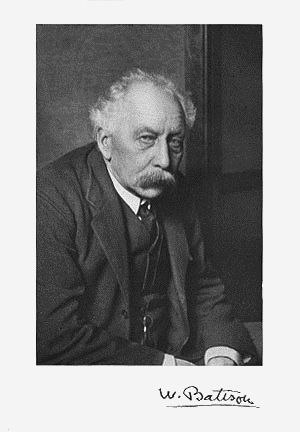
William Bateson
William Bateson var en britisk biolog, og en af genetikkens pionerer. Han var Storbritanniens første professor i genetik og var den første person som anvendte termen genetik for at beskrive studiet af arvelighed og biologisk arv.